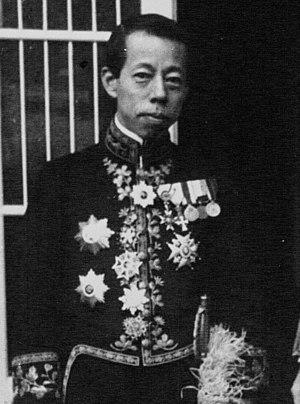
Kenkichi Yoshizawa, 24 janvier 1874 – 5 janvier 1965, est un diplomate de l'Empire du Japon, 46ᵉ ministre des Affaires étrangères du Japon en 1932. Il est le grand-père maternel de Sadako Ogata, haut commissaire des Nations unies pour les réfugiés de 1991 à 2001.